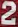
Number: 2